Five & Alive

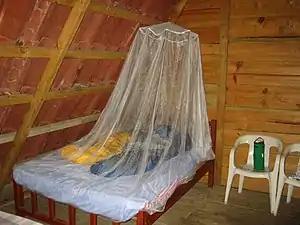
Mosquito net attached to the ceiling

Five & Alive water-treated products include a sodium hypochlorite-based water solution, chlorine-based tablets, and a flocculent powder for people to purify water at the household level. Five & Alive has promoted oral rehydration salts (ORS) and zinc supplements for children who may die from diarrhea-related dehydration. Five & Alive's pre-packaged therapy kits that contain cotrimoxazole were provided through private sector clinics to treat pneumonia in children under five.